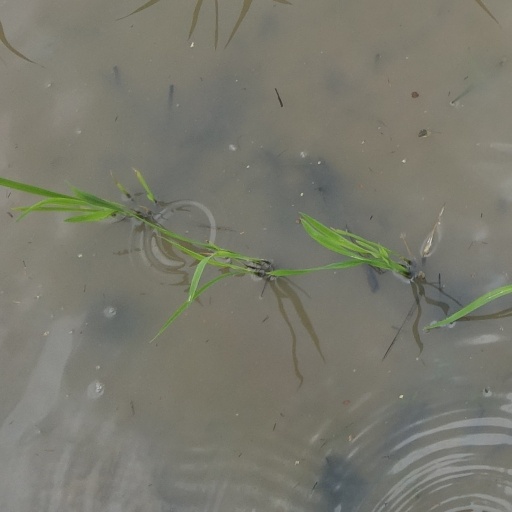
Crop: rice